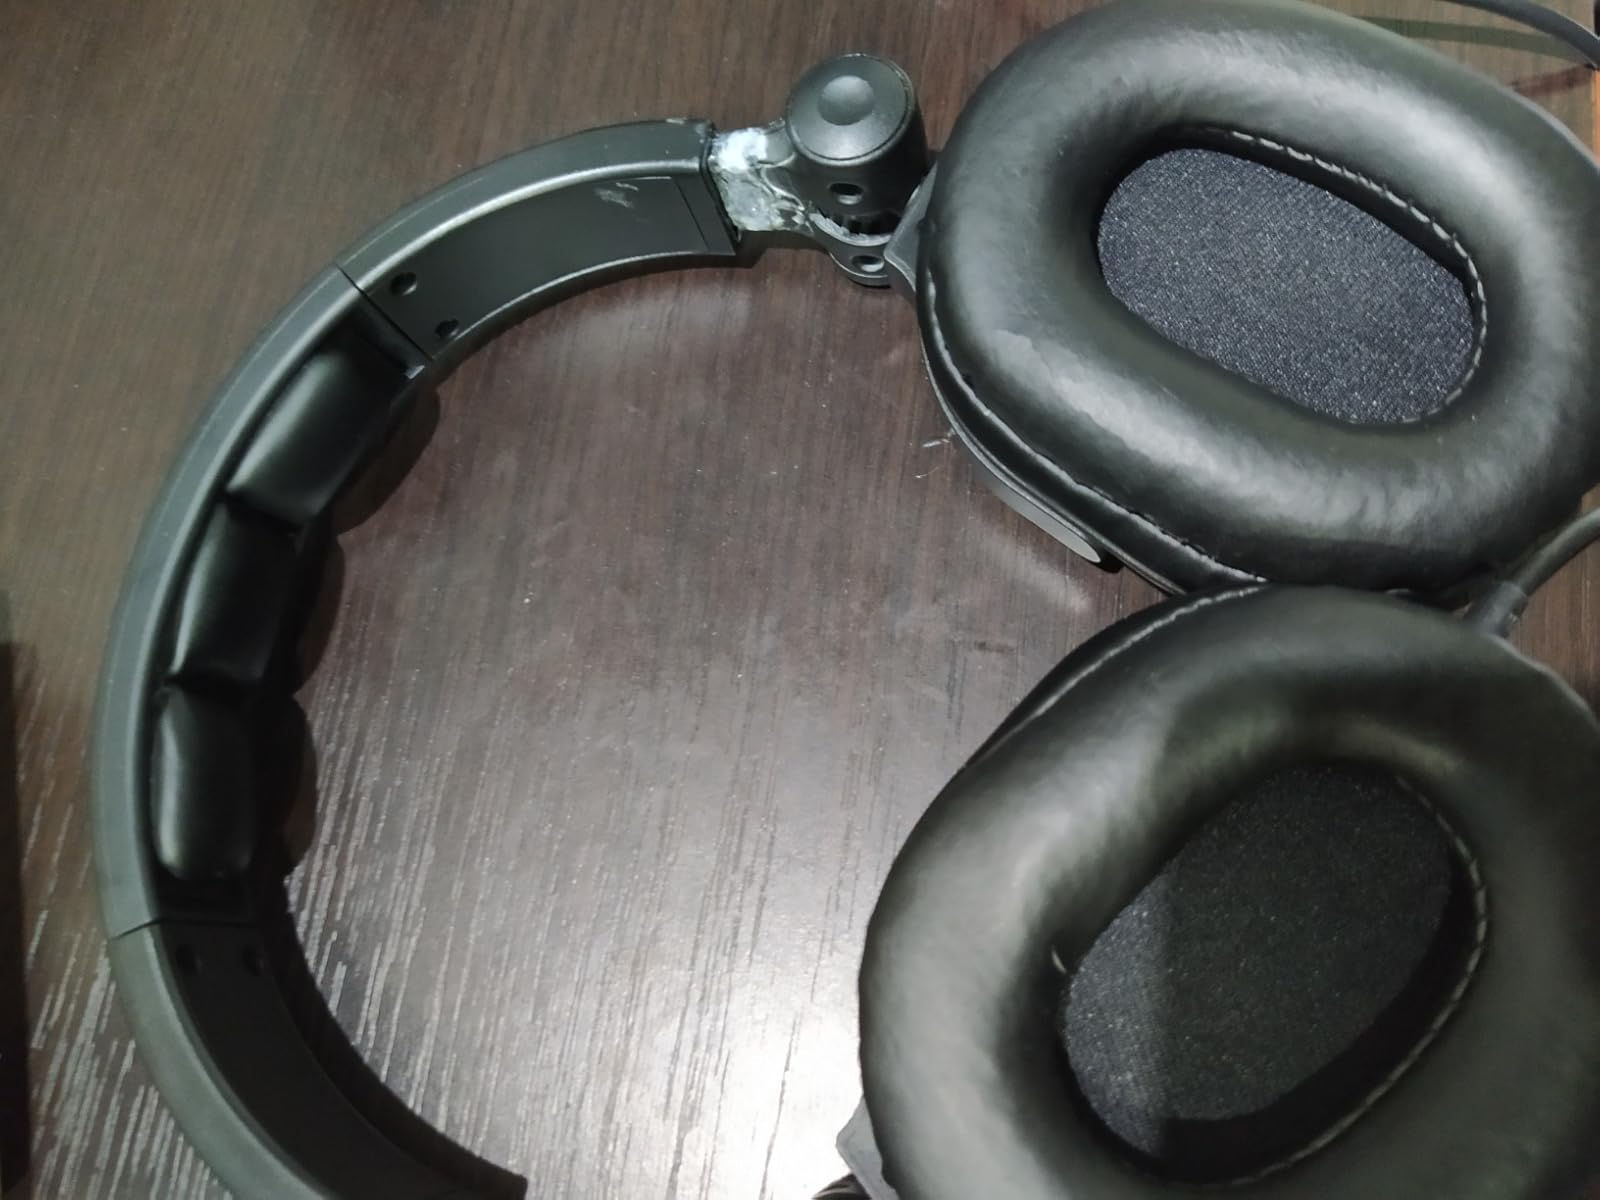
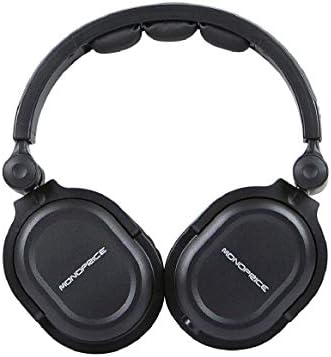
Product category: headphones
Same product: yes